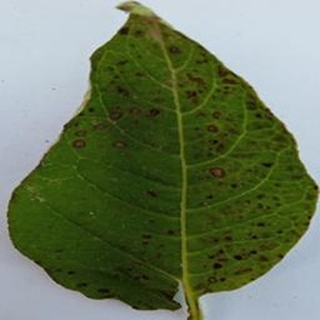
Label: potato_early_blight